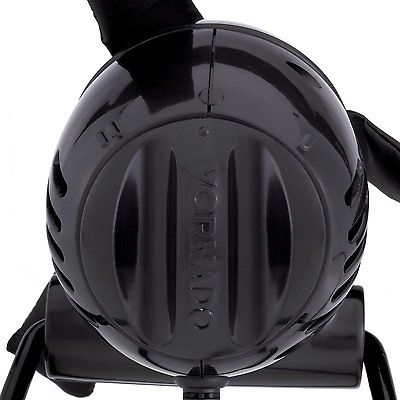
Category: fan